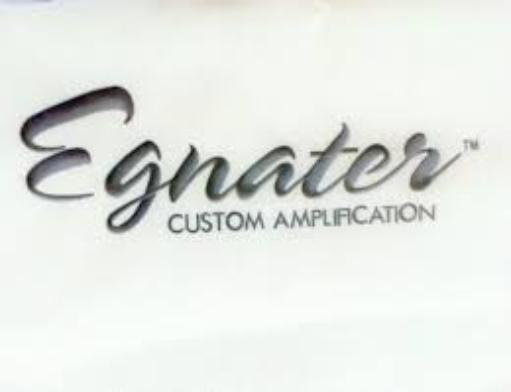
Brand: Egnater
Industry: Electronic